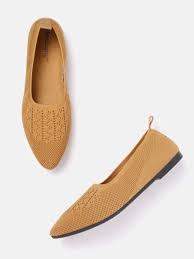
Label: Brogue